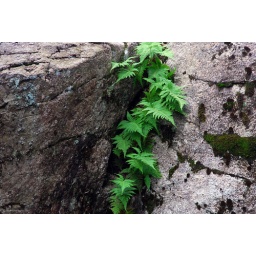
Ferns find a place to call home in the rocks near the waterfalls. Franconia State Park, NH.